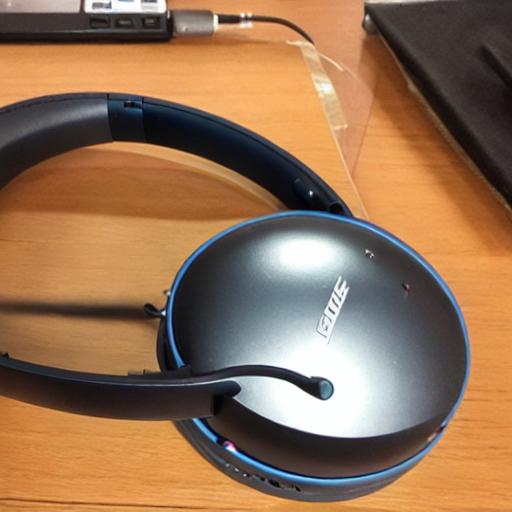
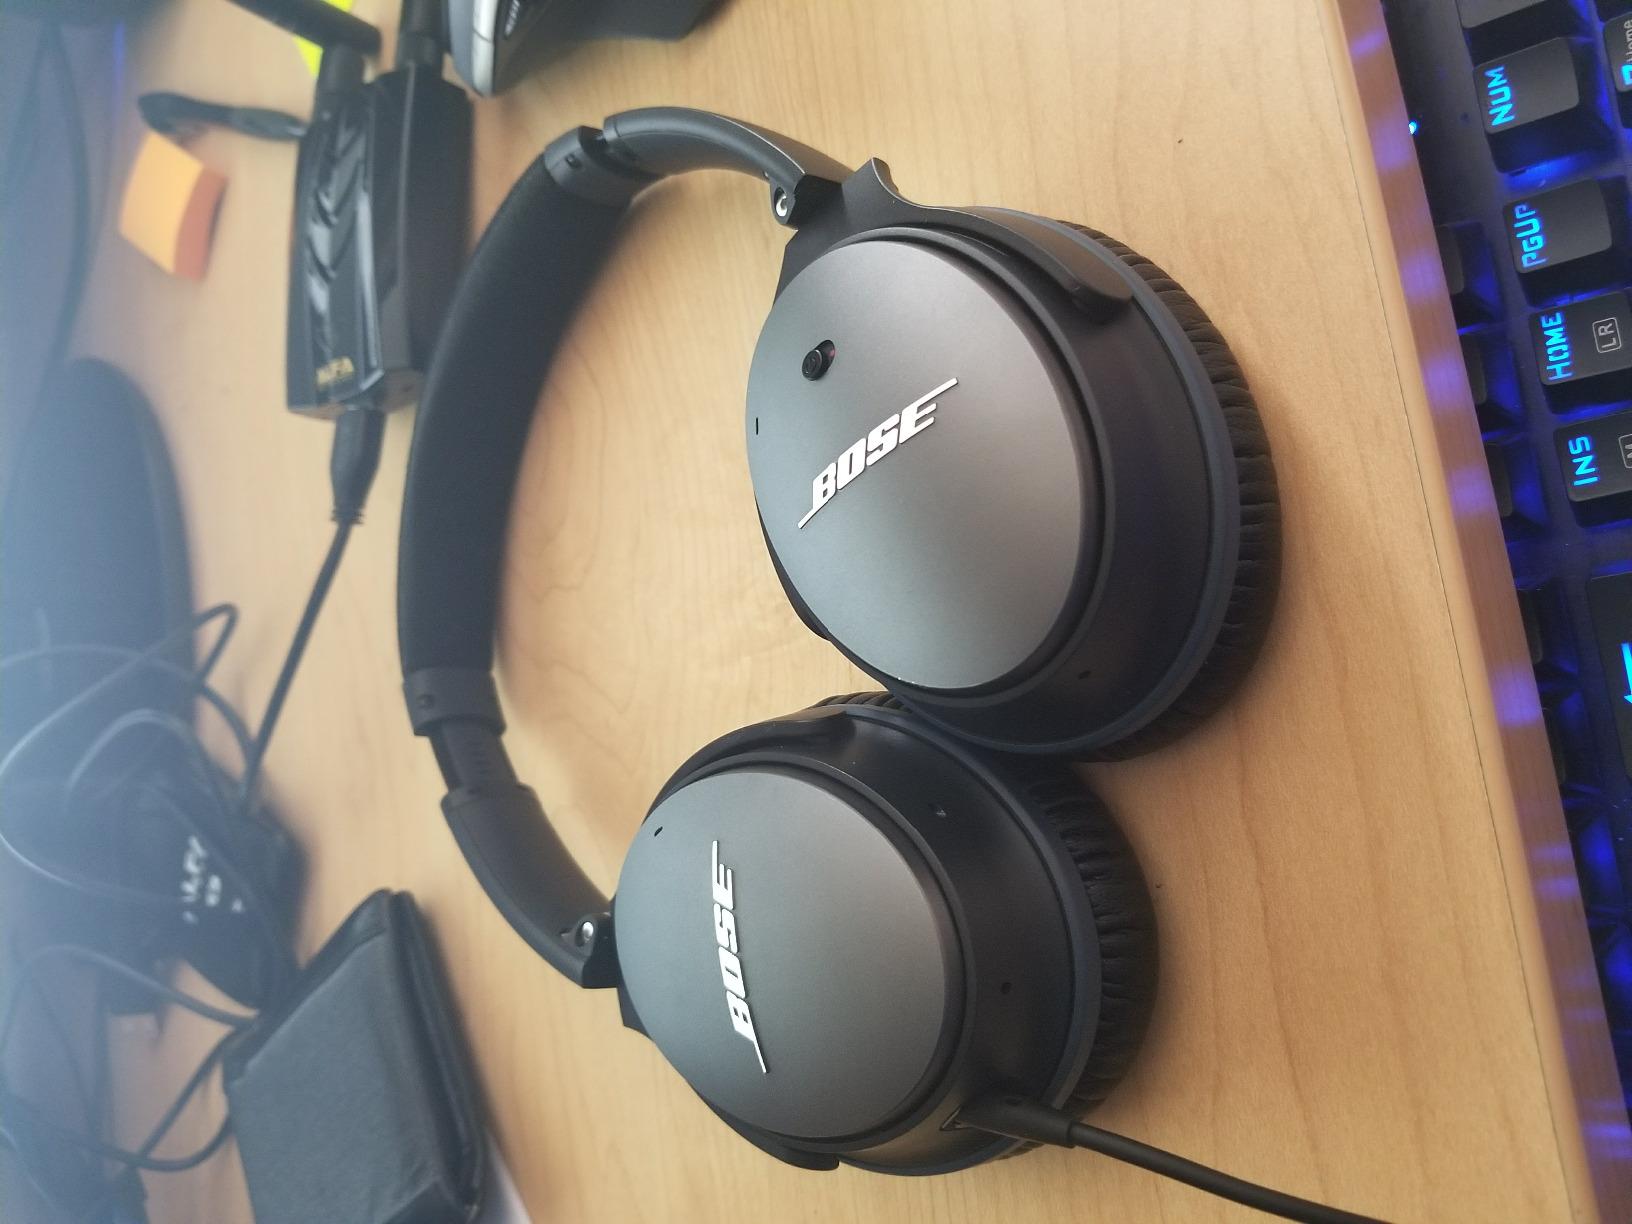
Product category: headphones
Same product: no